Coast Guard Command (Turkey)

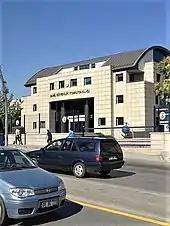
Headquarters of the Coast Guard Command in Ankara.

The Coast Guard Command is the coast guard service of Turkey. The Turkish Coast Guard is under the command of the Ministry of the Interior. However, during wartime some of its elements can be subordinated to Turkish Naval Forces by the President.